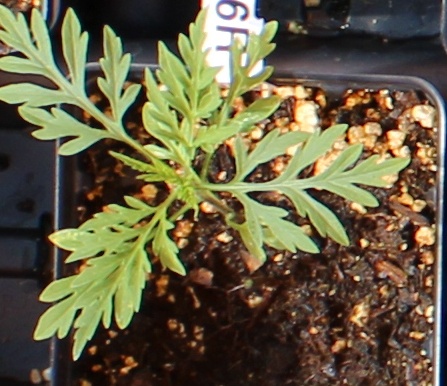
Label: Ragweed